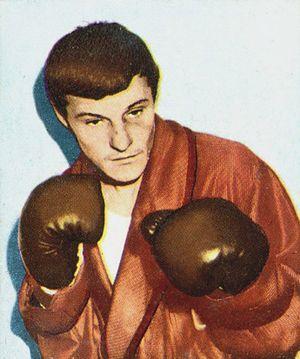
Ryszard Tomczyk est un boxeur polonais, né à Trzebnica le 27 avril 1950.